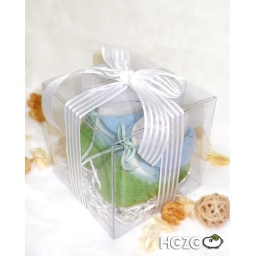
shoes in the box